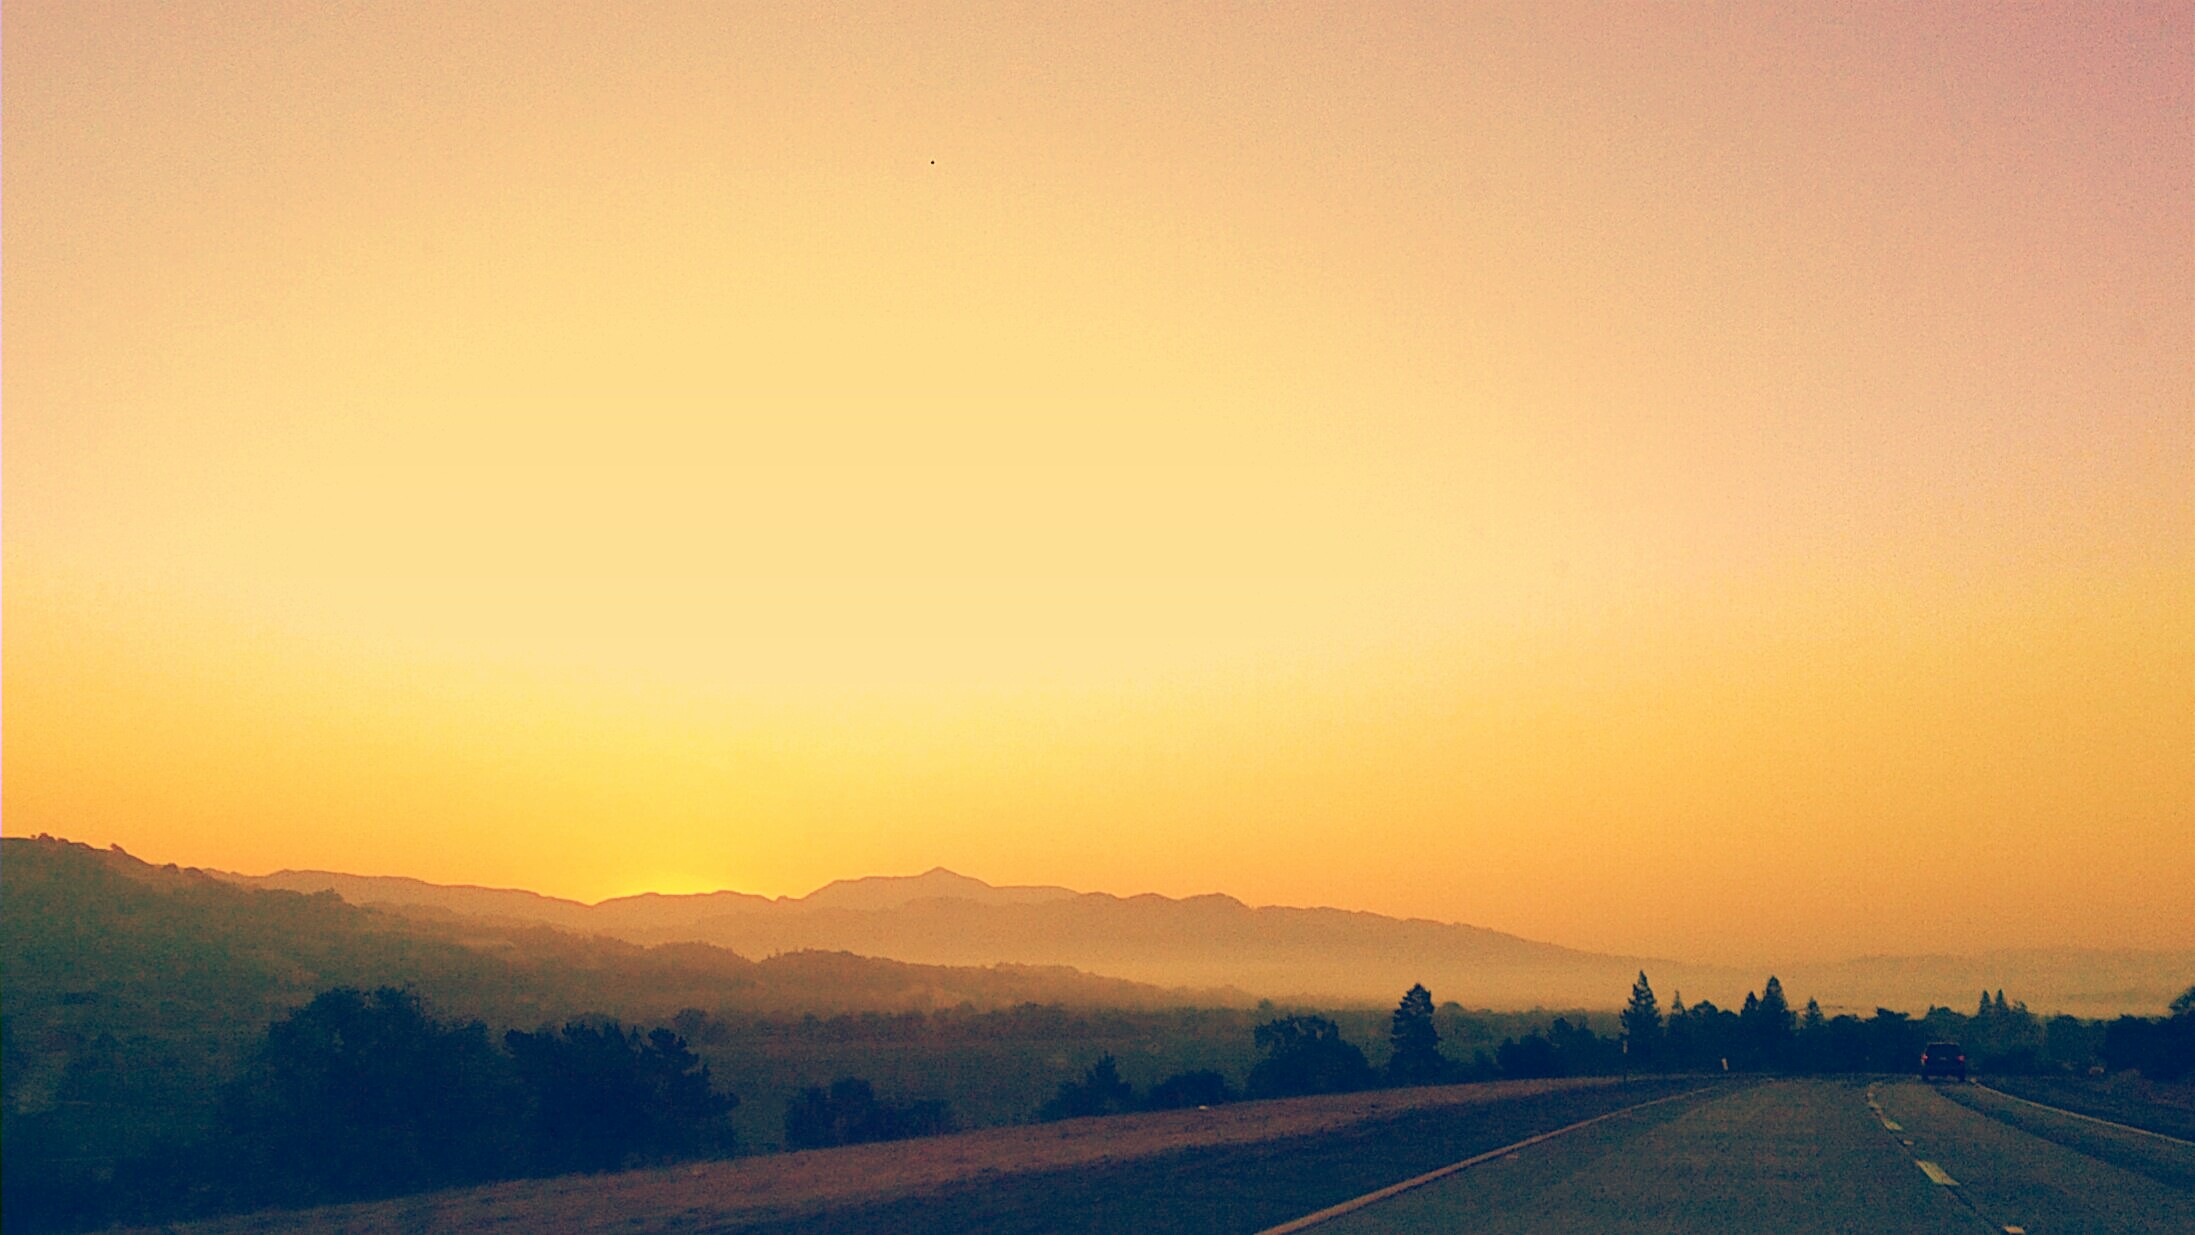
horizon, mountain, sky, sun, sunrise, sunset, road, mist, car, field, prairie, sunlight, morning, hill, highway, dawn, dusk, clear, evening, orange, haze, yellow, california, plain, trees, hills, day, low, 101, mists, 100v10f, afterglow, atmospheric phenomenon, red sky at morning